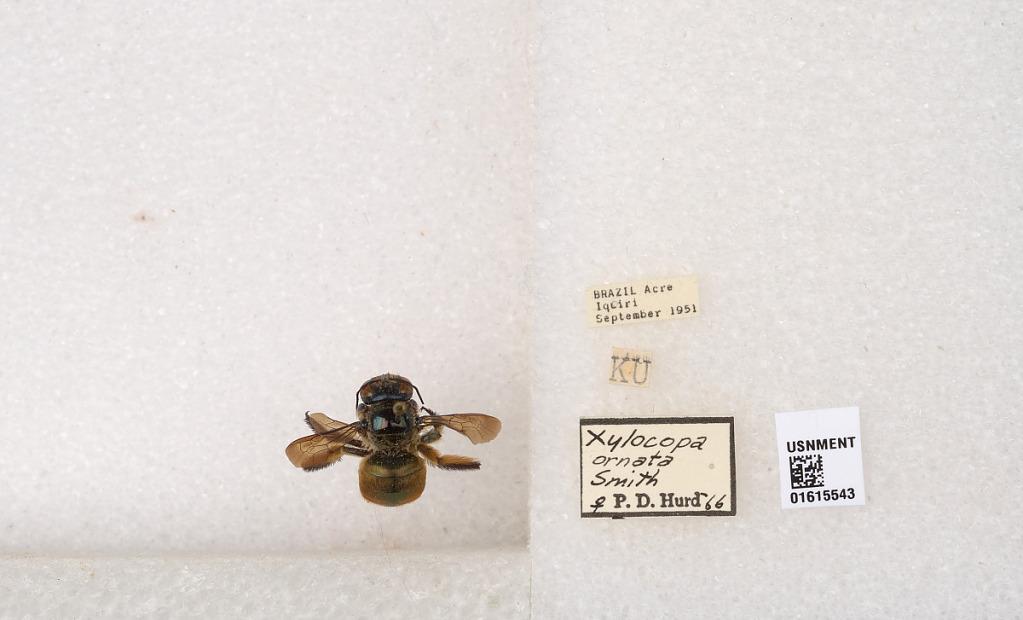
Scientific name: Xylocopa (Schonnherria) ornata Smith
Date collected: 1951-9-1
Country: Brazil
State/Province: Acre
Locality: Iquiri
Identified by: Hurd, P. D.